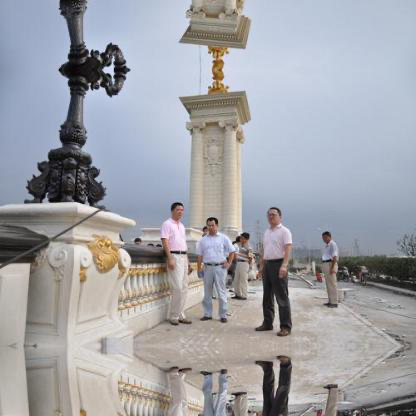
Objects in the image:
label: head
label: head
label: head
label: head
label: head